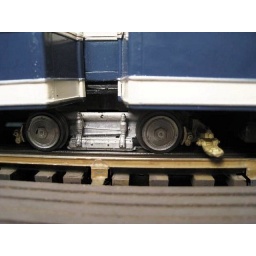
Details shoiwing articulated joint truck between two cars, and 3rd rail shoe and 3rd rail beside the track